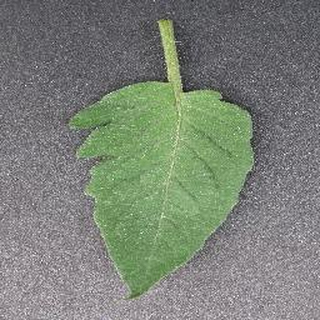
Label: healthy_tomato